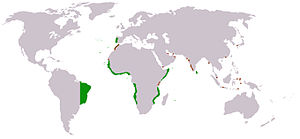
Johan 3. af Portugal
Det portugisiske koloniimperium under Johan 3.
Johan 3., kaldet Johan den Fromme, var den 15. konge af Portugal fra 1521 til 1557. Han var søn af Manuel 1. af Portugal og Maria af Aragonien.